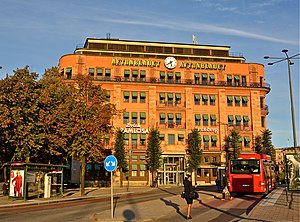
Centralpalatset (Stockholm)
Centralpalatset
Centralpalatset er en bygning i bydelen Norrmalm i det centrale Stockholm. Bygningen fylder hele kvarteret Röda bodarna, og opførtes i årene 1896–98 efter et projekt af arkitekt Ernst Stenhammar; tagetagen ombygget og tilbygninger foretaget i årene 1929–31 efter et projekt af arkitekt Sven Markelius. På dette sted fandtes tidligere Keyserska huset. I dag er Centralpalatset domicil for Miljödepartementet.